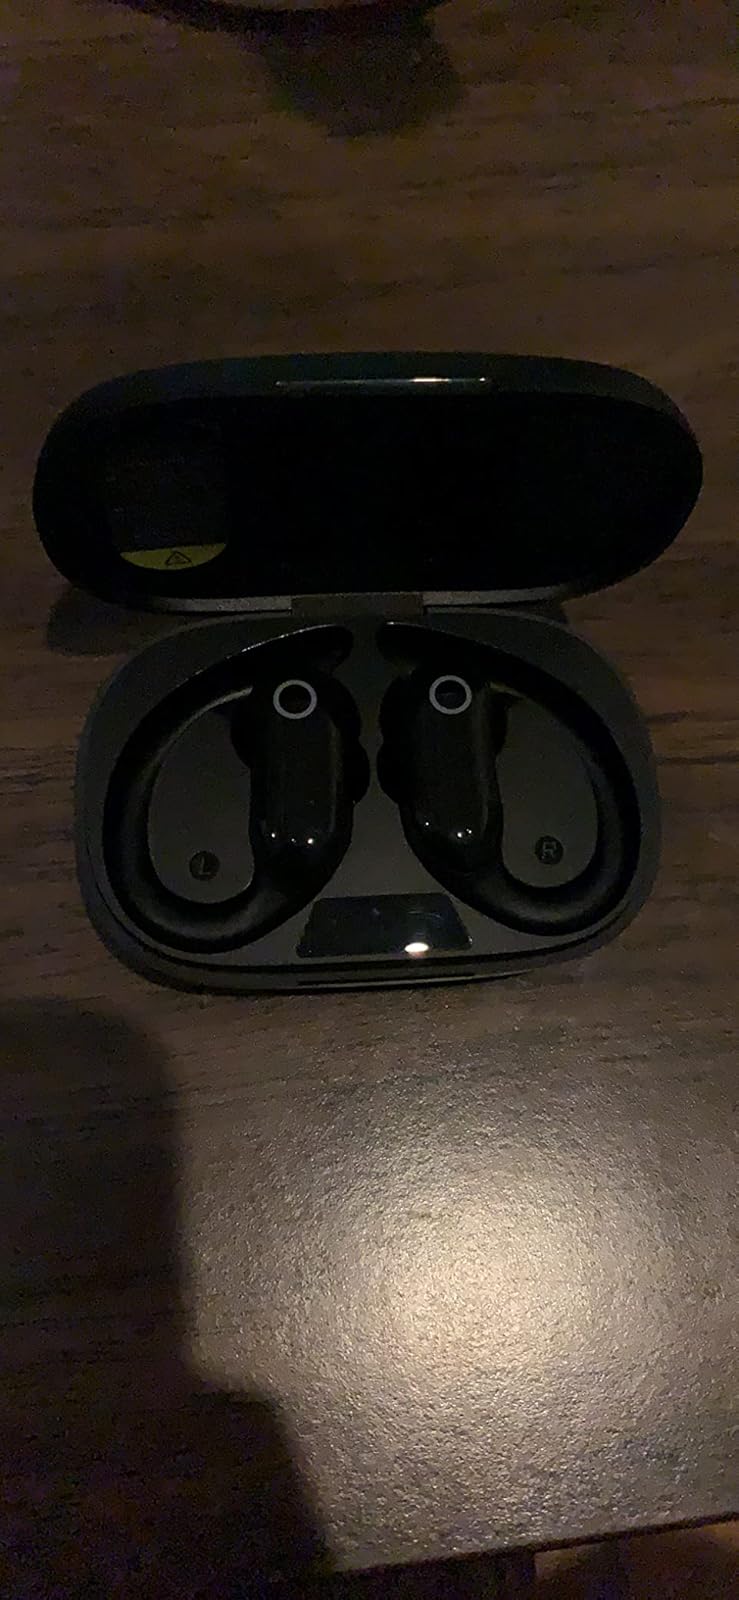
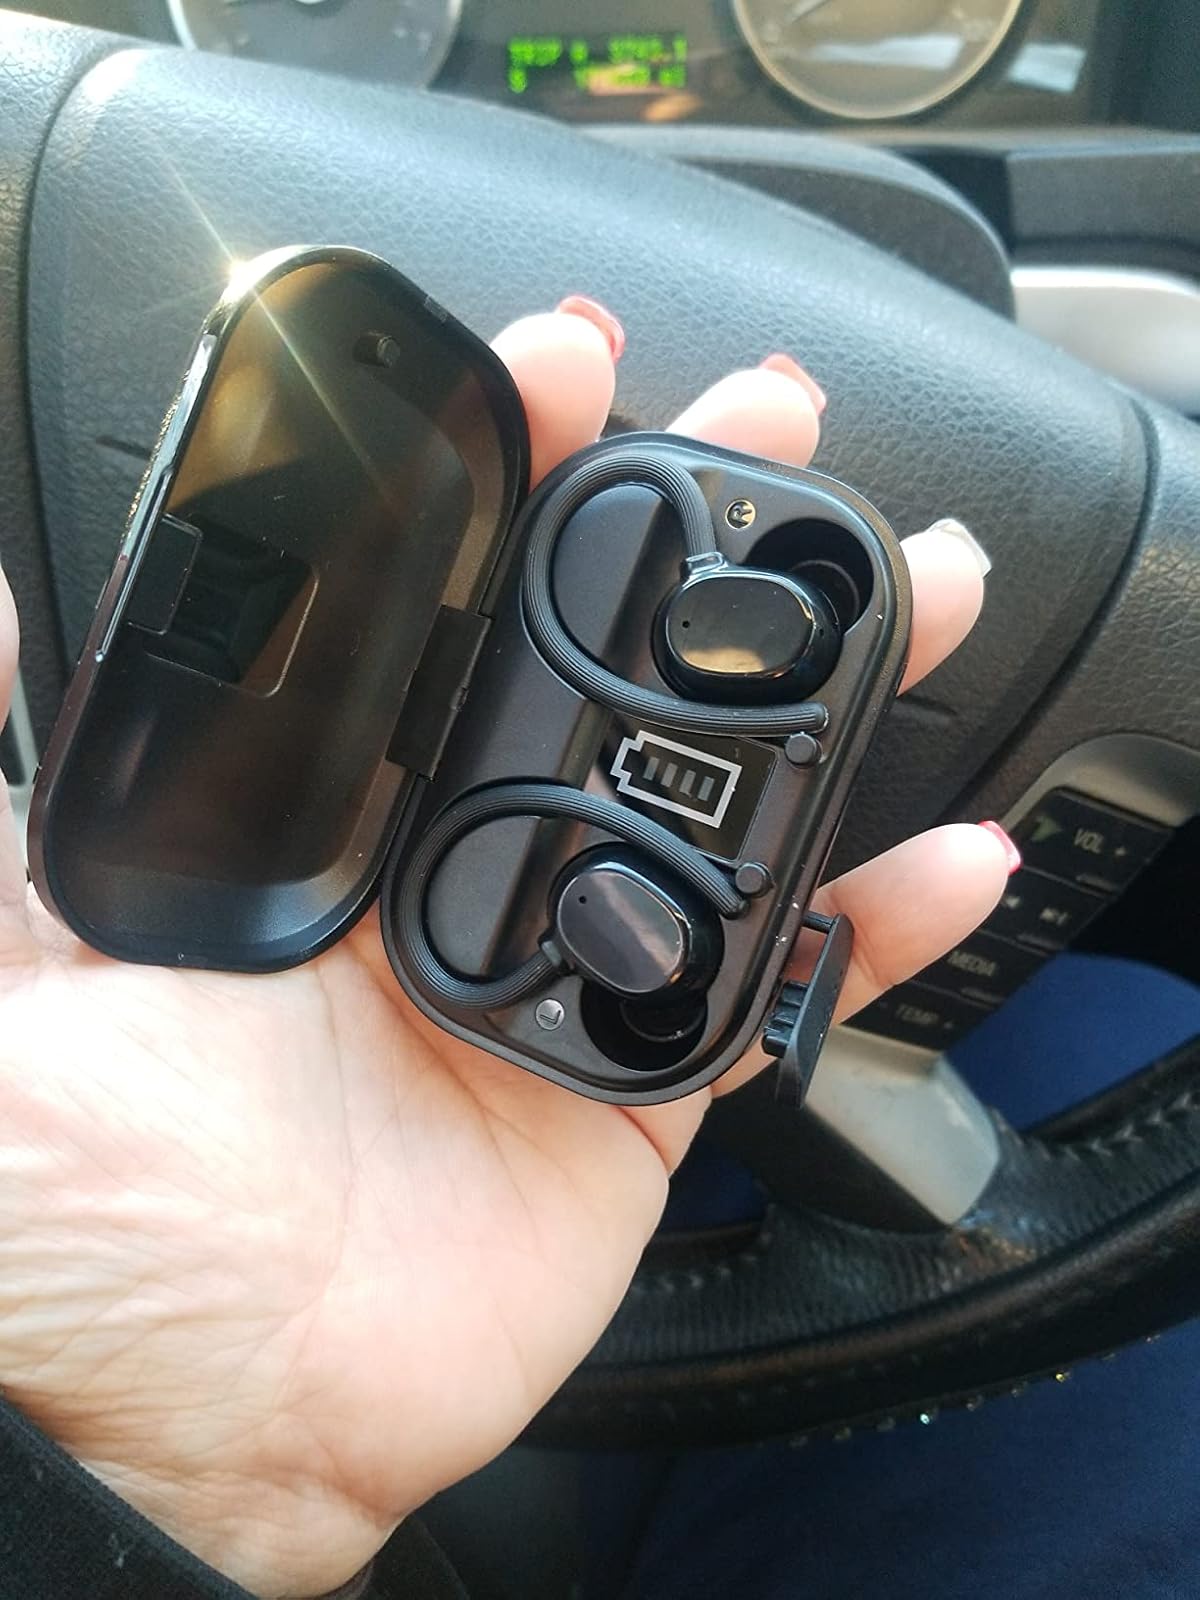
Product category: earbuds
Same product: no